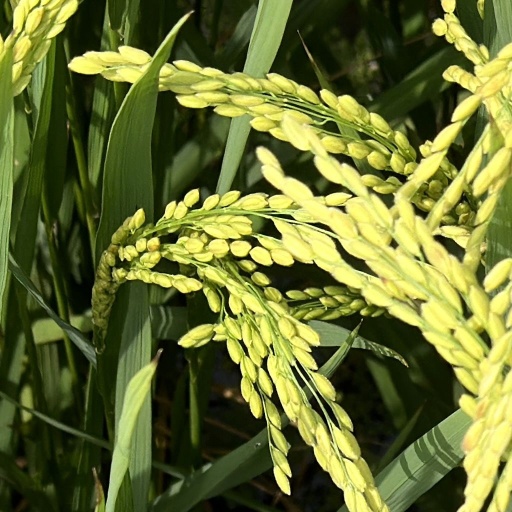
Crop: rice